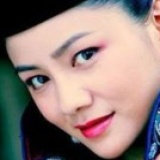
diễn viên Hồ Khả